Christman Building (Lansing, Michigan)

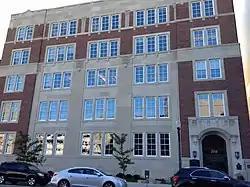

The Christman Building is an office building located at 208 North Capitol Avenue in Lansing, Michigan. It was listed on the National Register of Historic Places in 1980.